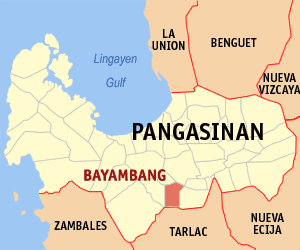
Bayambang est une municipalité de la province de Pangasinan, aux Philippines.